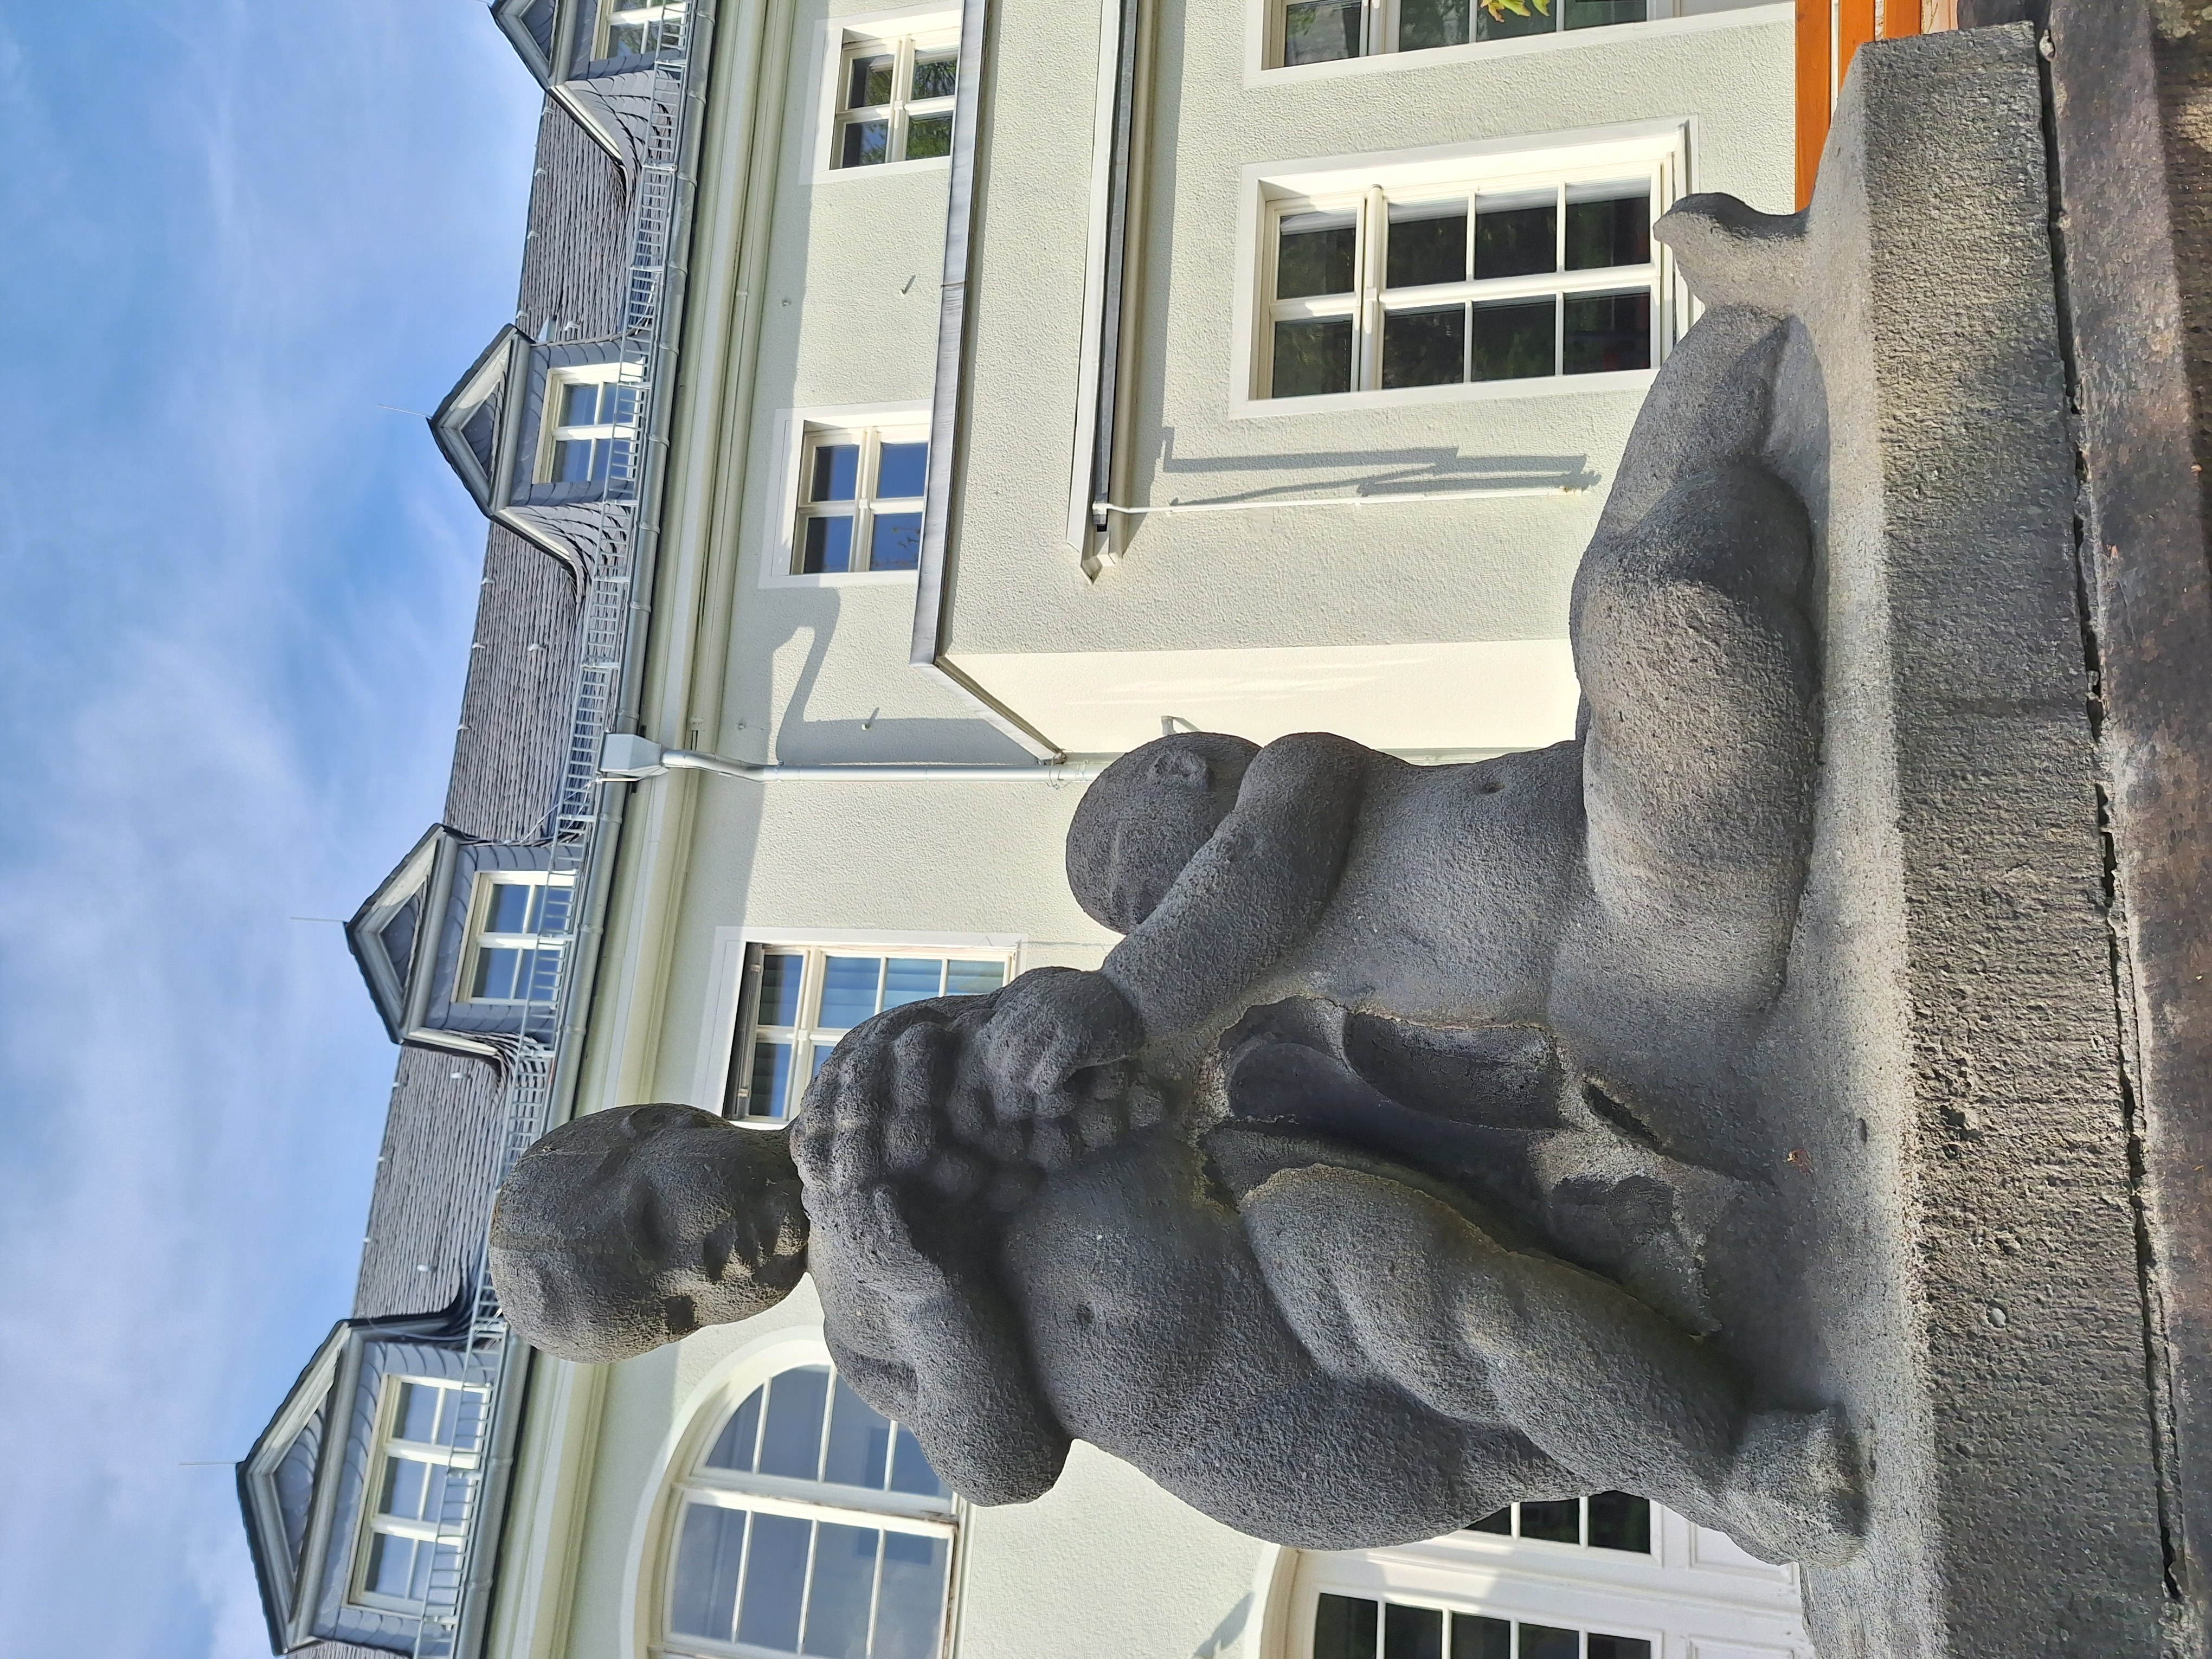
Building: Deutschhausstraße 12